This Means War (film)

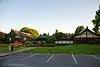
The Martial Arts Centre in Steveston, a listed building

In May 1998, it was announced that 20th Century Fox had acquired Marcus Gautesen's speculative script "This Means War" with Martin Lawrence attached to the star. The initial story revolved around two best friends who start to feud when a young woman moves into their spare room, with their conflict wreaking massive havoc across New York City. According to "Entertainment Weekly", "the initial script dates back [...] at least about a decade," with Bradley Cooper, Seth Rogen, and Sam Worthington reportedly turning down the lead role. Going back even further, Martin Lawrence and Chris Rock also declined the part. Screenwriter Larry Doyle claimed to have read the script in 1998, and that in the draft, the protagonists were video game designers with access to guided missiles. In February 2010, it was reported that McG was in negotiations to direct the film which by this point had Cooper and Reese Witherspoon attached to star and had been rewritten so that it now focused two spies and lifelong friends ending up in a feud once they fall in love with the same woman. In July of that year, Tom Hardy and Chris Pine were signed on to play the two male leads after Cooper dropped out due to scheduling conflicts.